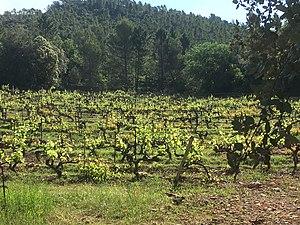
Le côtes-de-provence est un vin d'appellation d'origine contrôlée produit sur une vaste partie du vignoble de Provence, principalement dans le département du Var, dans une partie des Bouches-du-Rhône et même sur la petite commune de Villars-sur-Var des Alpes-Maritimes.
Le domaine Saint-Jean de Villecroze, est un domaine viticole situé à Villecroze dans le Var. En AOP Coteaux Varois en Provence et Côtes de Provence